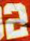
Number: 2